9th Heavy Artillery Regiment (Italy)

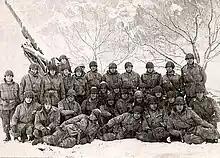
9th Heavy Artillery Regiment winter exercise in 1965

On 1 September 1950 the 9th Heavy Artillery Regiment was reformed in Verona. The regiment was assigned to the IV Territorial Military Command and consisted of a command, a command unit, and the I and II groups with M114 155mm howitzers. In August 1951 the regiment moved from Verona to Trento and there it formed the III and IV groups with M59 155mm field guns. On 1 April 1952 the regiment formed the V Group with 210/22 heavy howitzers and on 1 May of the same year the regiment was assigned to the IV Army Corps. On 5 December 1952 the regiment renumbered its groups, and then consisted of the following units: